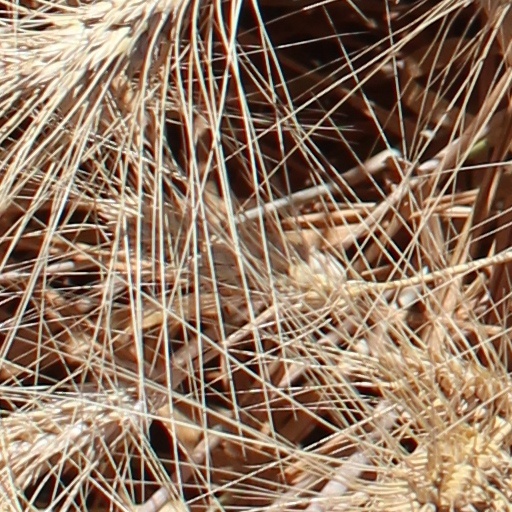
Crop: wheat